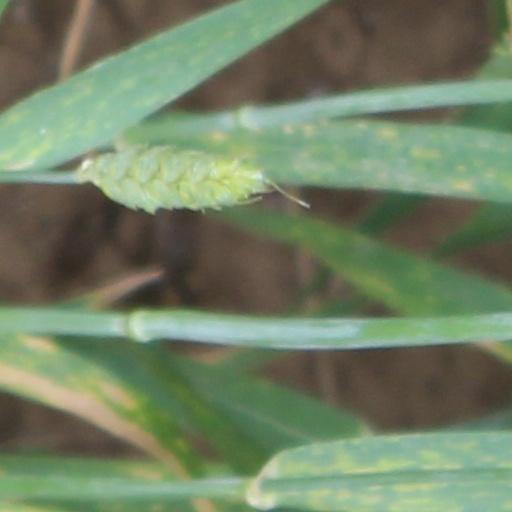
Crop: wheat